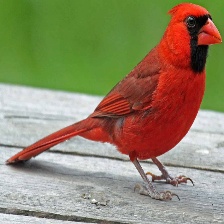
Species: NORTHERN CARDINAL
Scientific name: CARDINALIS CARDINALIS